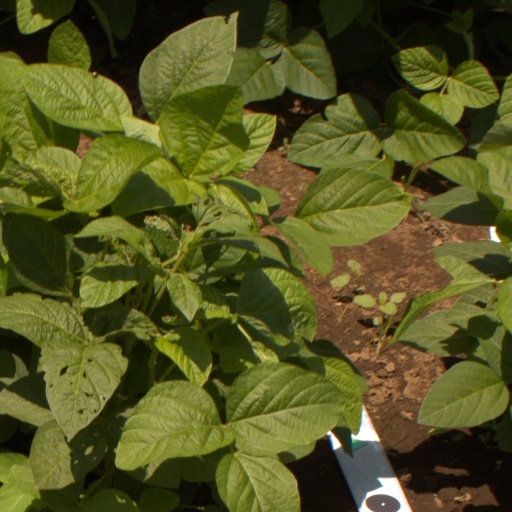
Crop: soybean